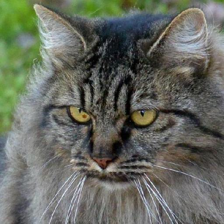
Label: animals